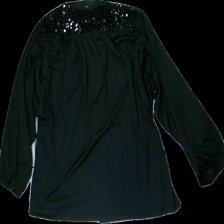
View: back
Type: Blouse
Category: Ladies
Brand: Not in the list
Brand text on label: teddi
Colors: Black
Material: 100% polyester
Pattern: Glitter
Cut: Regular
Season: All
Trend: 80s
Stains: Minor
Damage: fläck
Damage location: top right
Price range: 50-100
Recommended usage: Reuse
Description: svart blus med svarta paljetter över axlarna, liten fläck på baksidan av högra ärmen, vintage